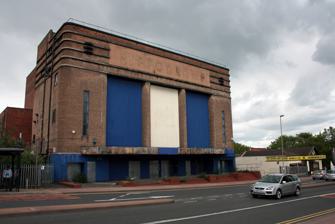
Building: Dudley Hippodrome
Country: United Kingdom
Year built: 1938
Former theatre in Dudley, England, later used as a bingo hall Dudley Hippodrome Vacant building of the Dudley Hippodrome Address Castle Hill Dudley England Coordinates 52°30′49″N 2°04′35″W / 52.5135°N 2.0765°W / 52.5135; -2.0765 Owner Dudley Metropolitan Borough Council Capacity 1,750 (original) 1,507 (1967) Current use Demolished Construction Opened 19 December 1938 ( 19 December 1938 ) Closed 1964 Demolished 2023 Years active 1938 - 1964 Architect A. Hurley Robinson Website www .dudley-hippodrome .co .uk The Dudley Hippodrome was a theatre in the town of Dudley , West Midlands , England . The Hippodrome was built in 1938 on the site of the Dudley Opera House , which was destroyed by fire in 1936, and remained open as a variety theatre until 1964. It subsequently operated as a bingo hall by Gala Bingo before closing in 2009. Since 2009 it has been owned by Dudley Council , with plans to demolish the site to make way for redevelopment, though local campaigners who protested these proposals, favouring a return to theatre use, finally lost their battle in December 2021. History The Dudley Hippodrome theatre was constructed on the site of the Dudley Opera House, which had been opened in 1899 but had been gutted by a fire that started in the early hours of 1 November 1936. Once it became evident that the Opera House was beyond repair, a decision was taken by its proprietor, Benjamin Kennedy, to demolish the building and build an entirely new theatre. The architect chosen for the new building was Archibald Hurley Robinson and the local contractor, A.J. Crump started the building work on 23 August 1937. The theatre opened on 19 December 1938. The brick-built construction with stalls and circle had seating for 1,750. The opening ceremony was performed by local MP, Dudley Joel and the first headline act was Jack Hylton and his band. Dudley-born Wimbledon champion Dorothy Round was also in attendance. The owner, Benjamin Kennedy died on 10 April 1939, passing on responsibility for running the theatre to his sons, Maurice and Robert although ownership was retained by the trustees of the former proprietor. The comedy duo, Laurel and Hardy appeared at the theatre in May 1947. Tommy Cooper and Eve Boswell performed the production King of Hearts at the theatre in 1954. In 1958, singer Paul Anka performed a sold-out concert at the Hippodrome. The theatre suffered financial problems in 1958, when it was closed for several months, eventually re-opening under new ownership in December of that year. Cliff Richard performed to a sold out crowd in 1959. The final stage show at the theatre occurred on 24 February 1964. Later in the same year the theatre came under the control of the Midland Entertainment Agency. The owner, V. Kendrick announced his intention to operate it as a casino and bingo hall with some live shows. In 1968, the Hippodrome was acquired by Mr H. Whitehouse of Newtown Entertainments Ltd. He announced that bingo would continue at the venue but that wrestling would no longer take place. The building was acquired by Ladbrokes which introduced a nightclub with live acts under the brand "Cesar's Palace", which opened on 15 November 1973. Roy Orbison became the last star to perform at the Hipppodrome on 16 August 1974. The theatre's final years were as a Bingo Hall, which closed on 19 September 2009. The building was purchased by Dudley Council, which planned to demolish the site to make way for redevelopment. Planning requirements were met, and demolition began in August 2023; it was expected to take about four months. References